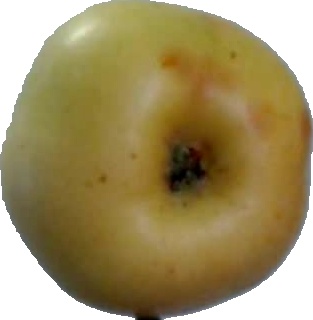
Label: apple_6